Penny Taylor

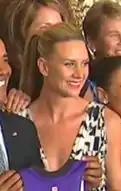
Penny Taylor at the White House in 2014

Penelope Jane Taylor (born 24 May 1981) is an Australian former professional basketball player and assistant coach. During her 19-year career, Taylor spent the most time with the Phoenix Mercury of the WNBA, where she won three championships. She also won the WNBL title with her first club, the Australian Institute of Sport, and played in China, Italy, Turkey and Russia. As part of the Australian woman's national team, Taylor won two Olympic medals and led the Australian Opals to a gold medal at the World Championships, winning tournament MVP honours ahead of teammate Lauren Jackson.